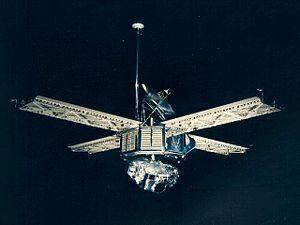
Cet article présente la liste des sondes spatiales envoyées vers les objets du système solaire, y compris celles qui ont échoué. Les simples survols lors de manœuvres d'assistance gravitationnelle et les projets confirmés de futures missions sont également recensés, mais pas les projets de missions spatiales annulés ou non confirmés.